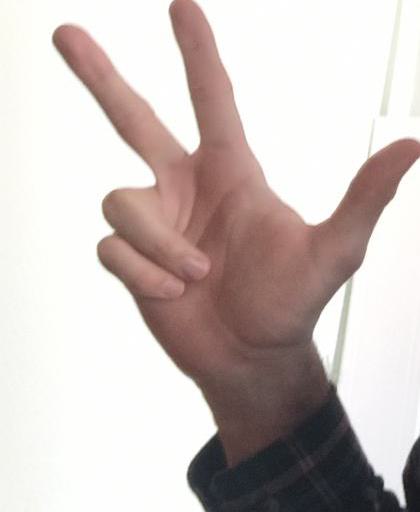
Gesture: three2